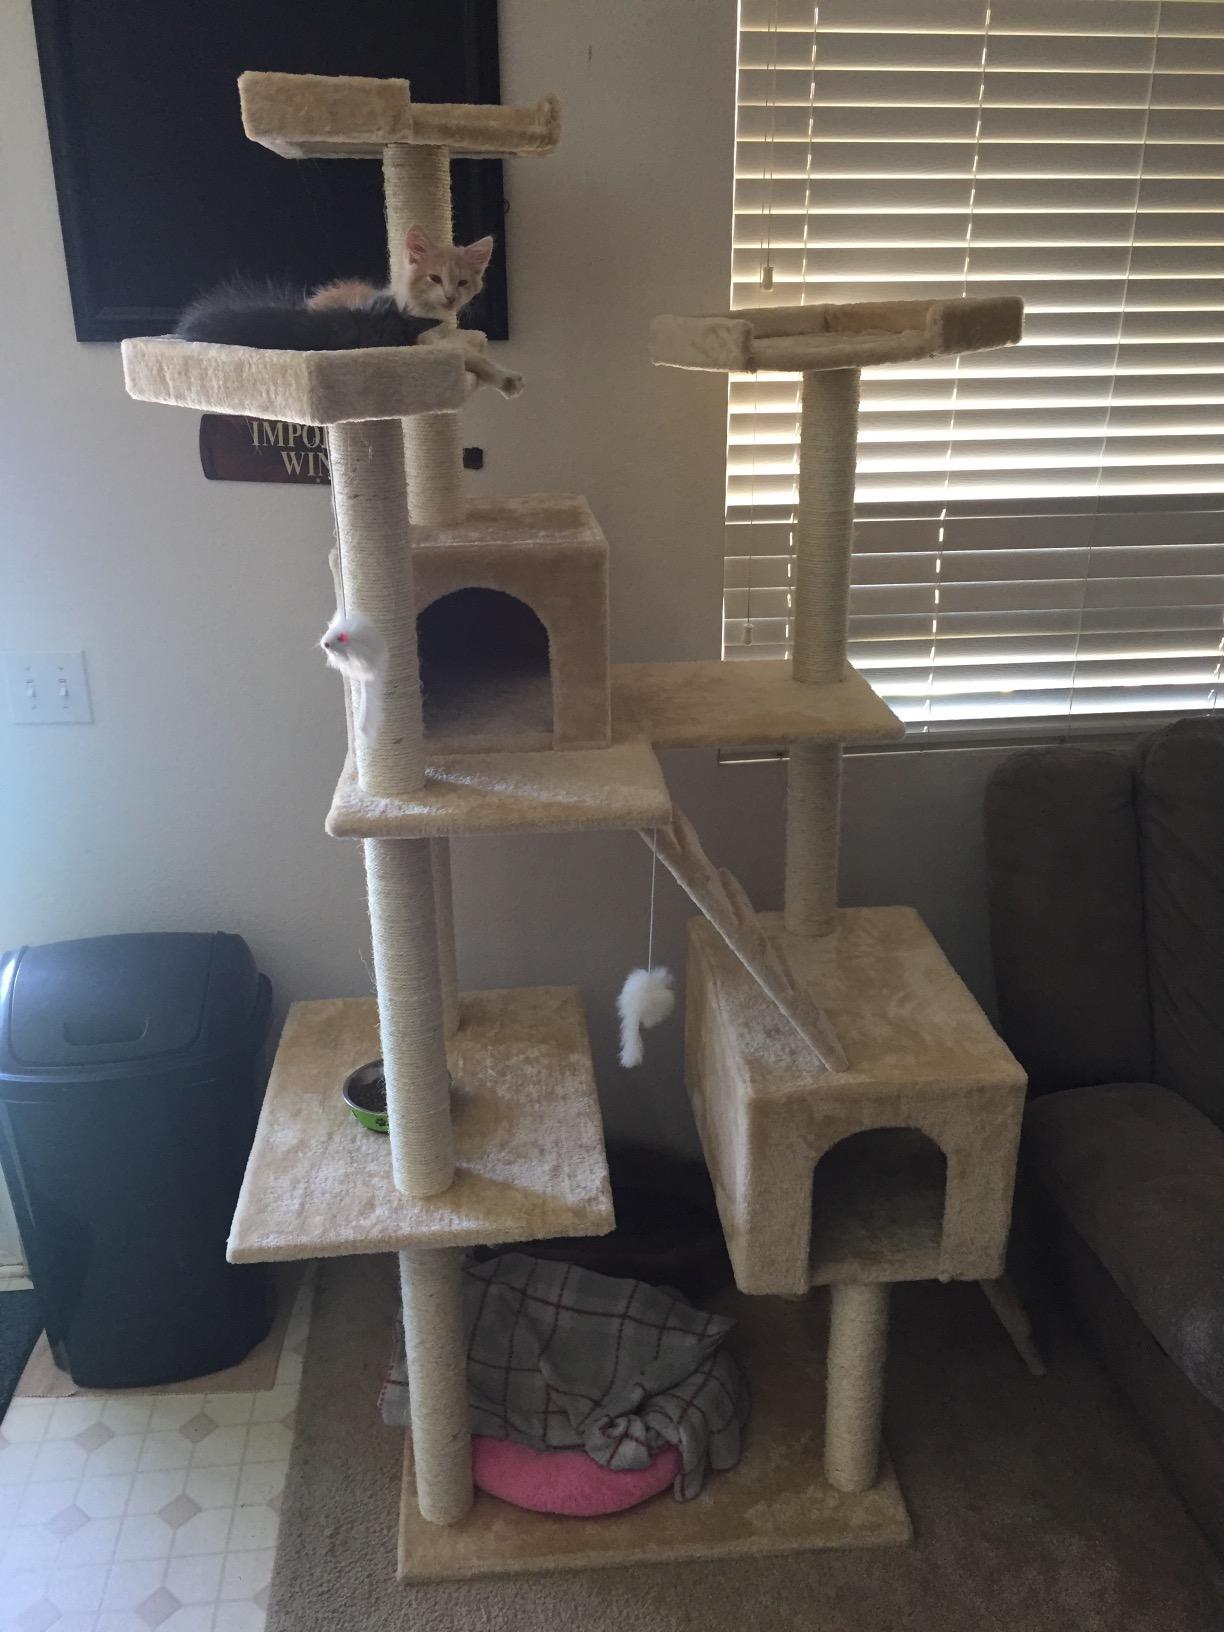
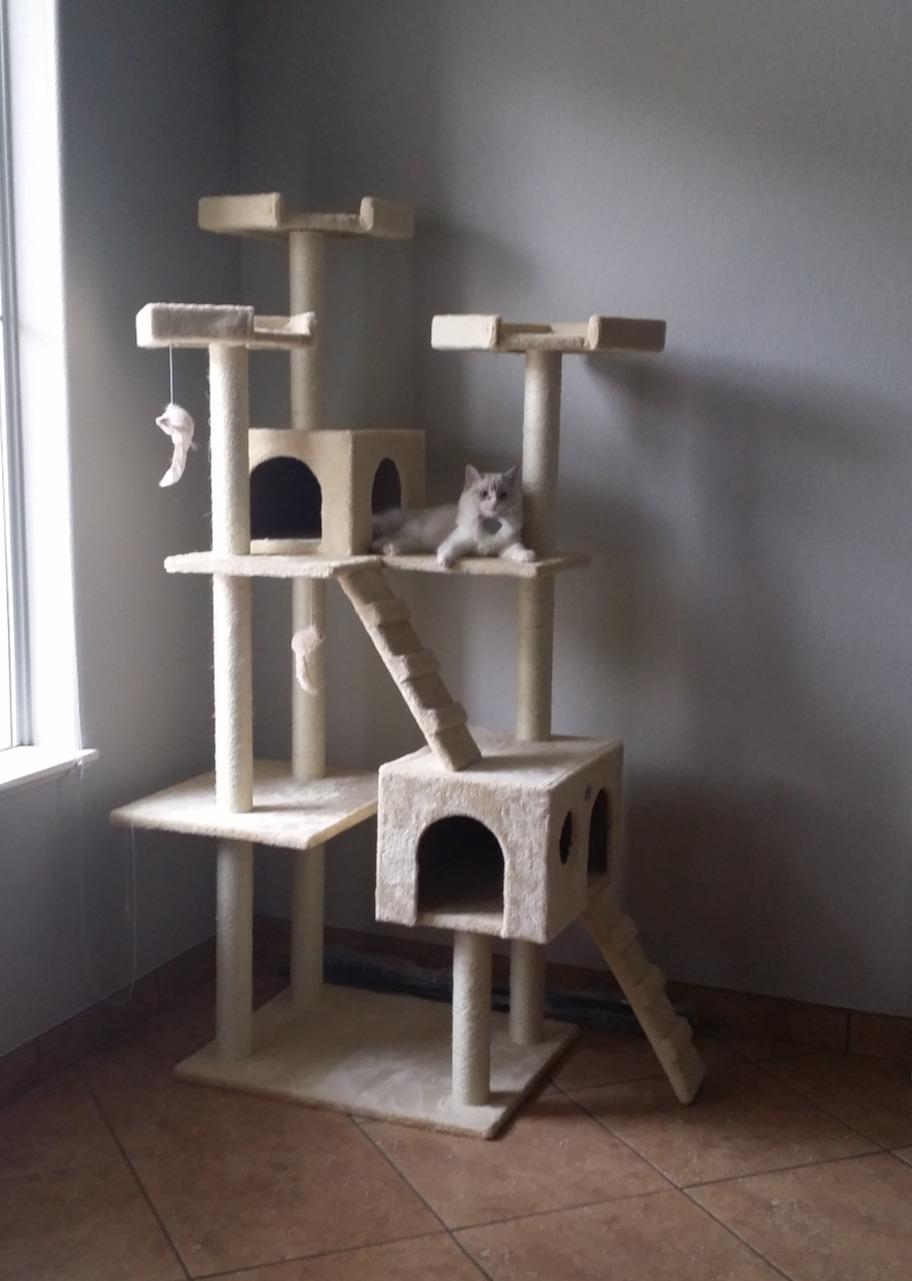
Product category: items_cat tree
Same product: yes